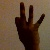
The image shows a hand gesture representing the number 9 in Indian Sign Language.